Final Fight: Streetwise

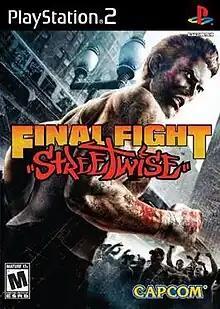
North American PlayStation 2 cover art

Final Fight: Streetwise is a 2006 3D beat-'em-up produced by Capcom, released in North America and the PAL region for the PlayStation 2 and Xbox. It was developed by the American team of Capcom Production Studio 8 (the developers of "Final Fight Revenge" and the "" series). It is the sixth and final game of the "Final Fight" series as well as the only "Final Fight" video game to not be released in Japan.